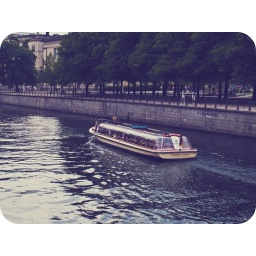
a boat was at hand in which he escaped to the opposite bank of the river